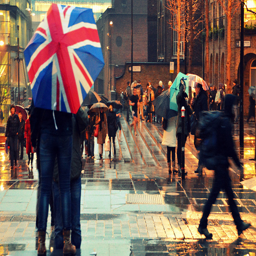
City street with people walking with coats and umbrellas.
A group of people on a street with umbrellas.
some people with their umbrellas and some buildings
Some people are holding a union Jack umbrella.
many people stand around a bricked over square, holding their umbrellas